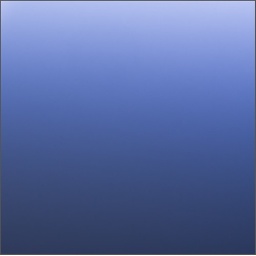
the lake was so blue in the morning ...